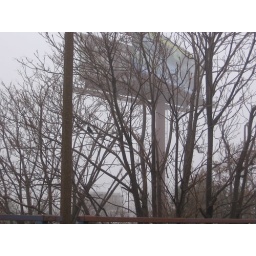
bird in a tree